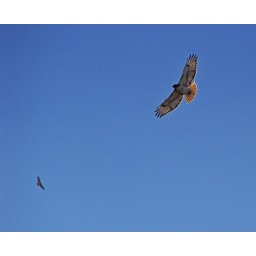
When two airplanes battle each other in the air it is considered a dog fight